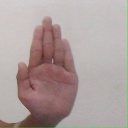
अक्षर: ध